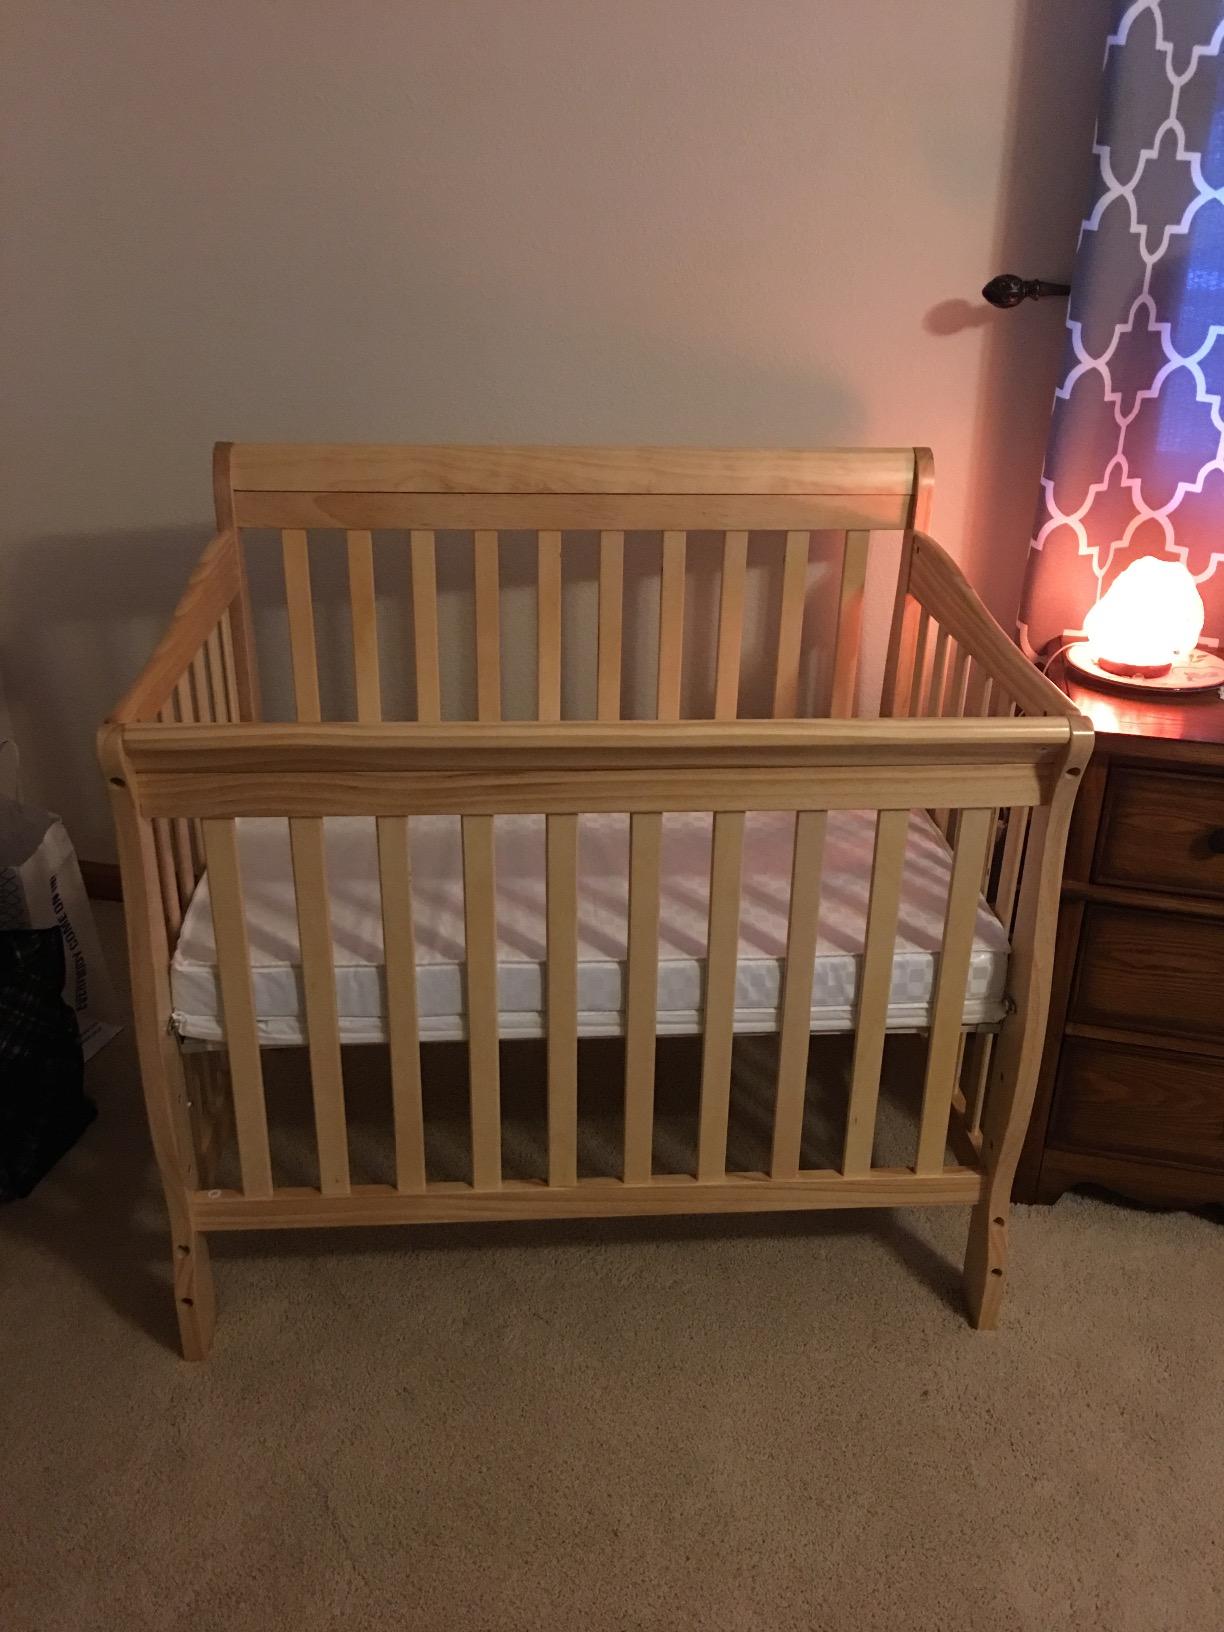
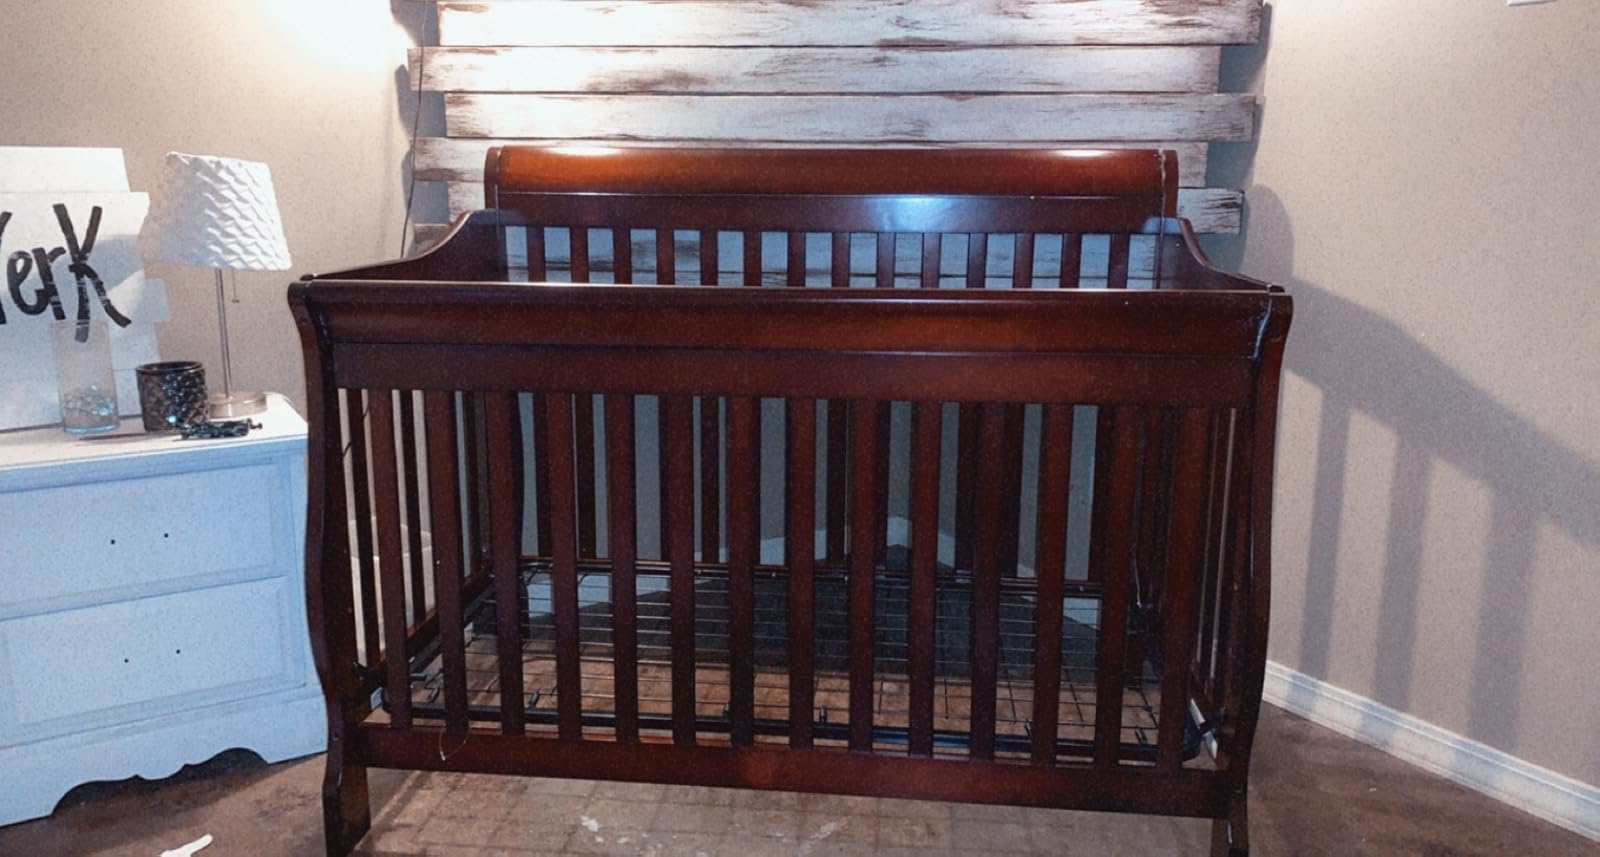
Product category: products_crib
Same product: no